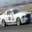
Label: automobile